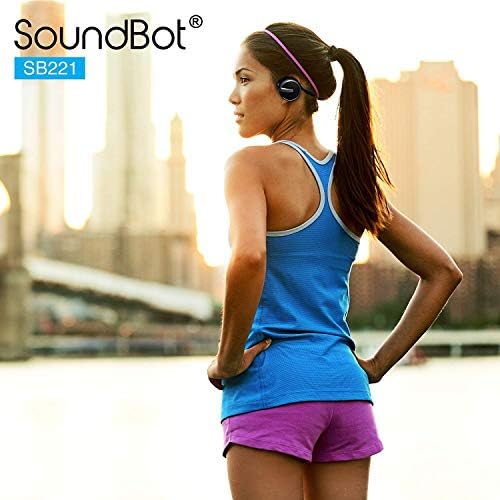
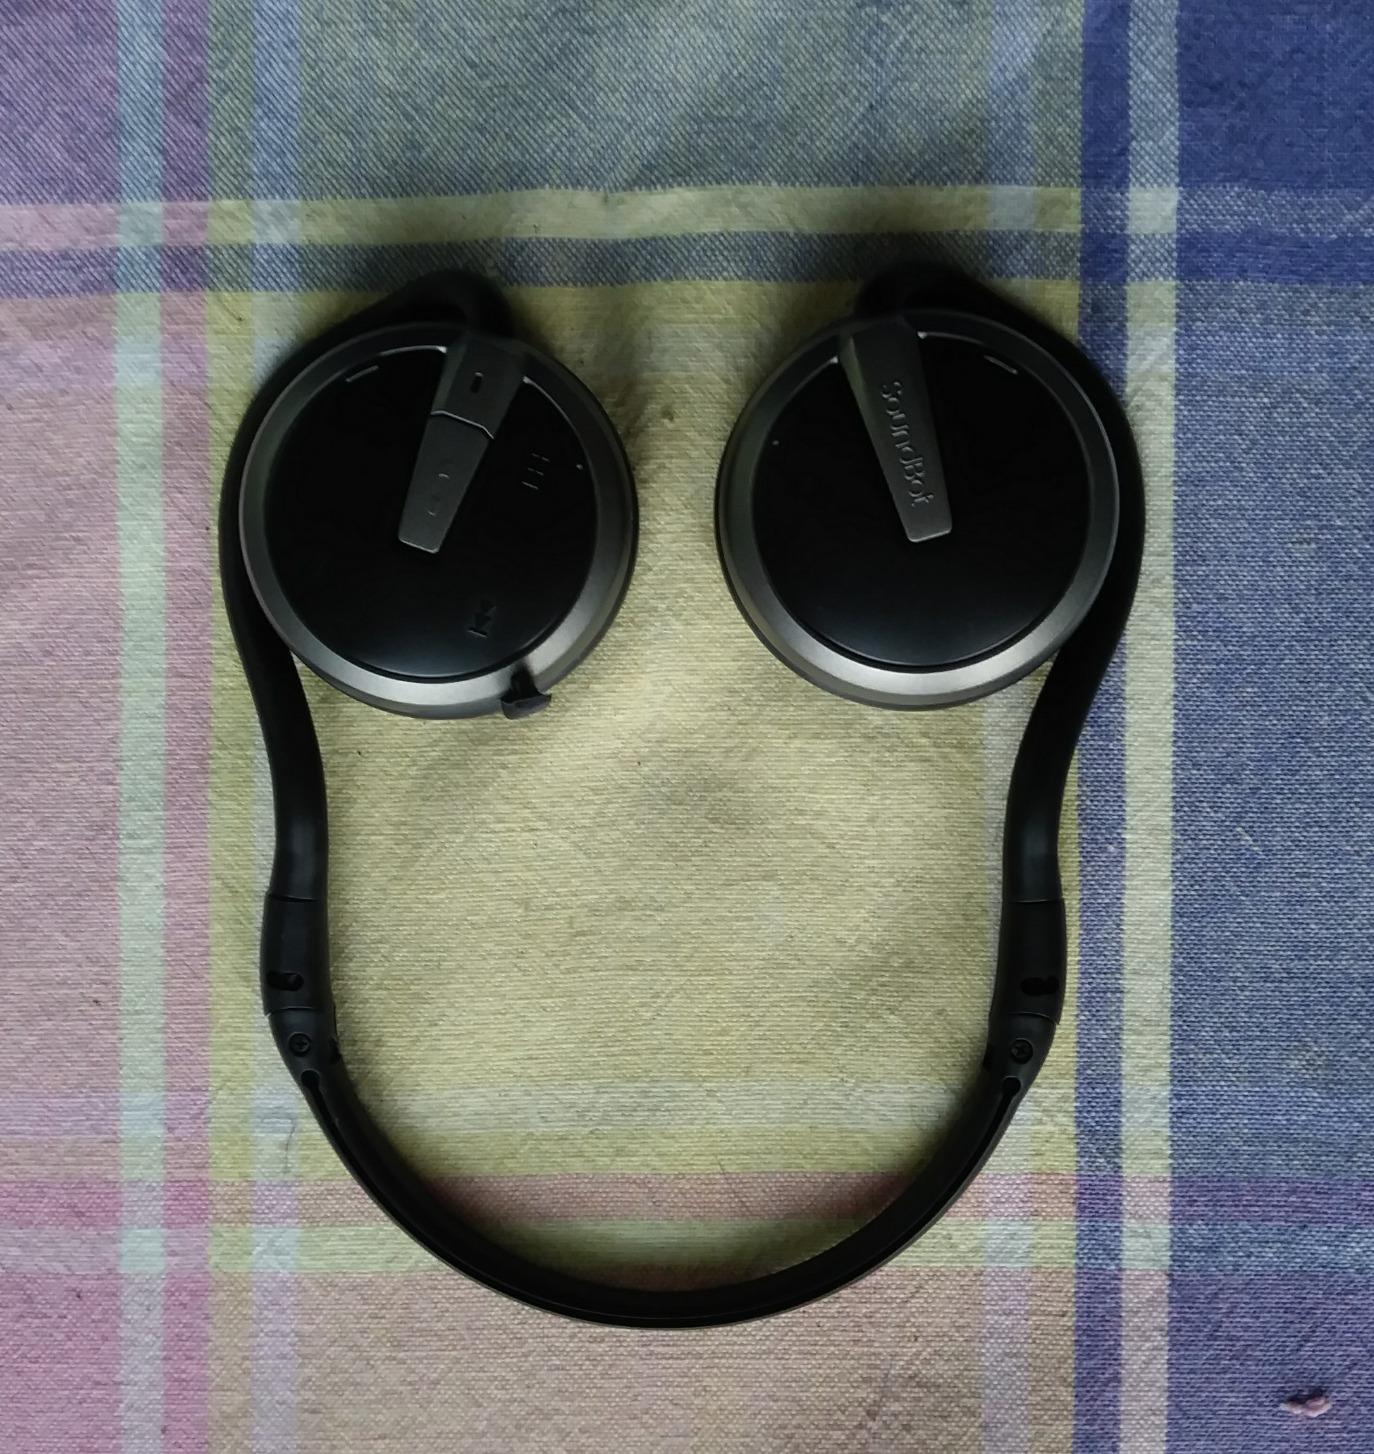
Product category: headphones
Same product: yes